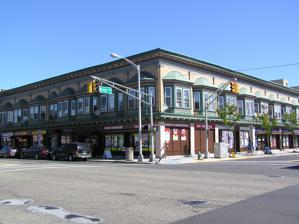
Building: Winsor Building
Country: Unknown
Year built: 1904
United States historic place Winsor Building U.S. National Register of Historic Places New Jersey Register of Historic Places Show map of Monmouth County, New Jersey Show map of New Jersey Show map of the United States Location 400–420 Main Street, Asbury Park, New Jersey Coordinates 40°13′2″N 74°0′42″W / 40.21722°N 74.01167°W / 40.21722; -74.01167 Built 1904 Architect William C. Cottrell NRHP reference No. 79001513 NJRHP No. 1958 Significant dates Added to NRHP September 13, 1979 Designated NJRHP July 5, 1979 The Winsor Building is located at 400–420 Main Street in the city Asbury Park in Monmouth County, New Jersey , United States. Built in 1904, it was added to the National Register of Historic Places on September 13, 1979, for its significance in architecture, community planning and development. History The original Winsor Building, built in 1904, had a frontage of 67 feet on Main Street and 123 feet on Bangs Avenue. It is a two-story structure made of orange brick and galvanized iron. On the first floor, there are nine stores fitted with show windows. Three stores face main street, alongside a tunnel driveway to the rear while the remaining six stores face Bangs Avenue. The second floor comprises 8 apartments, featuring bay windows. An additional 66' of similar store fronts and apartments were added some time after 1911, making the total length of the building along Main Street 133 feet. This addition consisted of four first floor stores and four second floor apartments and, except for one minor element mentioned elsewhere, is most difficult to tell apart from the original 1904 structure. Bangs Avenue - 1904 section: The bottom floor of the building consists of three double sectioned large high windowed bays with common recessed entrance foyers leading either into a shop or to a stairway to the second story apartments. Each double section is separate from the other by a plain brick column. A cast iron Corinthian column is centrally located in each common entrance. Hardware items such as hinges, mail slots, door bells, speaking tubes and awning brackets are present. A bracketed sheet metal entablature separates the first and second story and is repeated at the cornice with a band of dentils below the .a The nine second story brick columns rising from the entablature are separated equally by eight sheet metal four windowed bays with wooden panels below the windows. A semi-circular brick arch caps each of the eight bays. Main Street: A similar façade pattern is repeated along Main Street except that 8 bay windows are present with an additional two windows in a small bay. This two window bay is assumed to be located over the 1904 tunnel entrance to the rear courtyard. The latter addition (north of the tunnel) consists of 4 second story bays. This section has no cast iron columns in the first story recessed store entrances but each entrance floor is decorated with an inlaid pattern weave of white tile with a green border. Similar hardware items, such as those mentioned before, are present. Recessed wooden panels and transoms are located in logical sequence throughout the entire façade. Some of the capitals are missing on the second story Bangs Avenue side and have been covered with flat metal sheeting. The Winsor Building is an Excellent example of a well designed commercial apartment investment property from the early 1900's, with typical business stores on the first floor and apartments on the second floor. The façade of the building is unusual in that it has survived for 75 years with little if any changes, due possibly to the fact that the building was owned, operated and maintained by family members of the original owner-builder, Henry C. Winsor. Henry C. Winsor was President of the Asbury Park-Ocean Grove Bank and owned or was involved in many development projects in Asbury Park during the period of 1905-1920. The Winsor Building, because of its location and design qualities; continues to exert a positive influence on the downtown Asbury Park business district. The building commands an important corner in Asbury Park across from the 1912 white marble Italian Renaissance U.S. Post Office and the former railroad station area. It is also close to the central business area of Asbury Park where other similar but seriously altered early 1900 buildings are located. These two buildings - the Winsor Building and the U.S. Post Office - form the northern outer perimeter of a now redeveloping business area. The present owner of the Winsor Building is in the process of restoring the exterior to its original condition. While most downtown commercial buildings have been modernized or destroyed for parking lots, the Winsor Building remains as a testament to successful commercial structures from the early 1900's. See also National Register of Historic Places listings in Monmouth County, New Jersey References